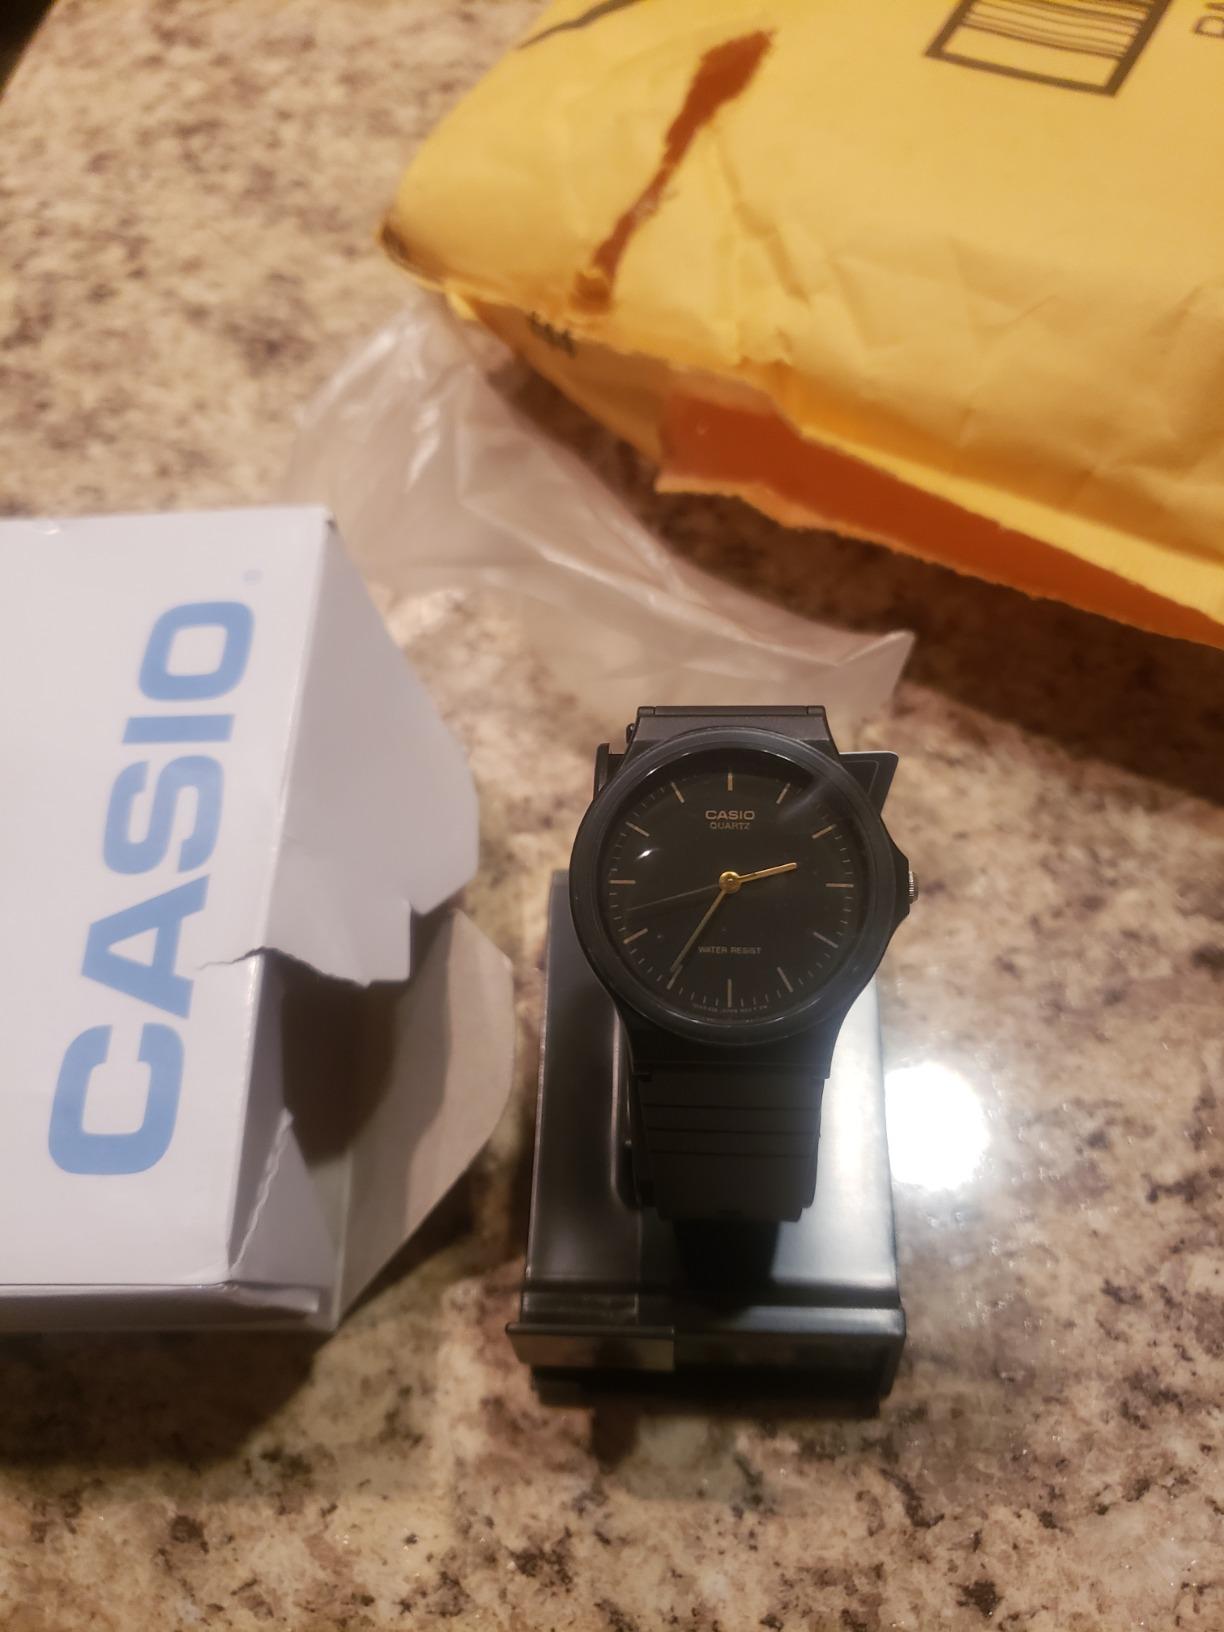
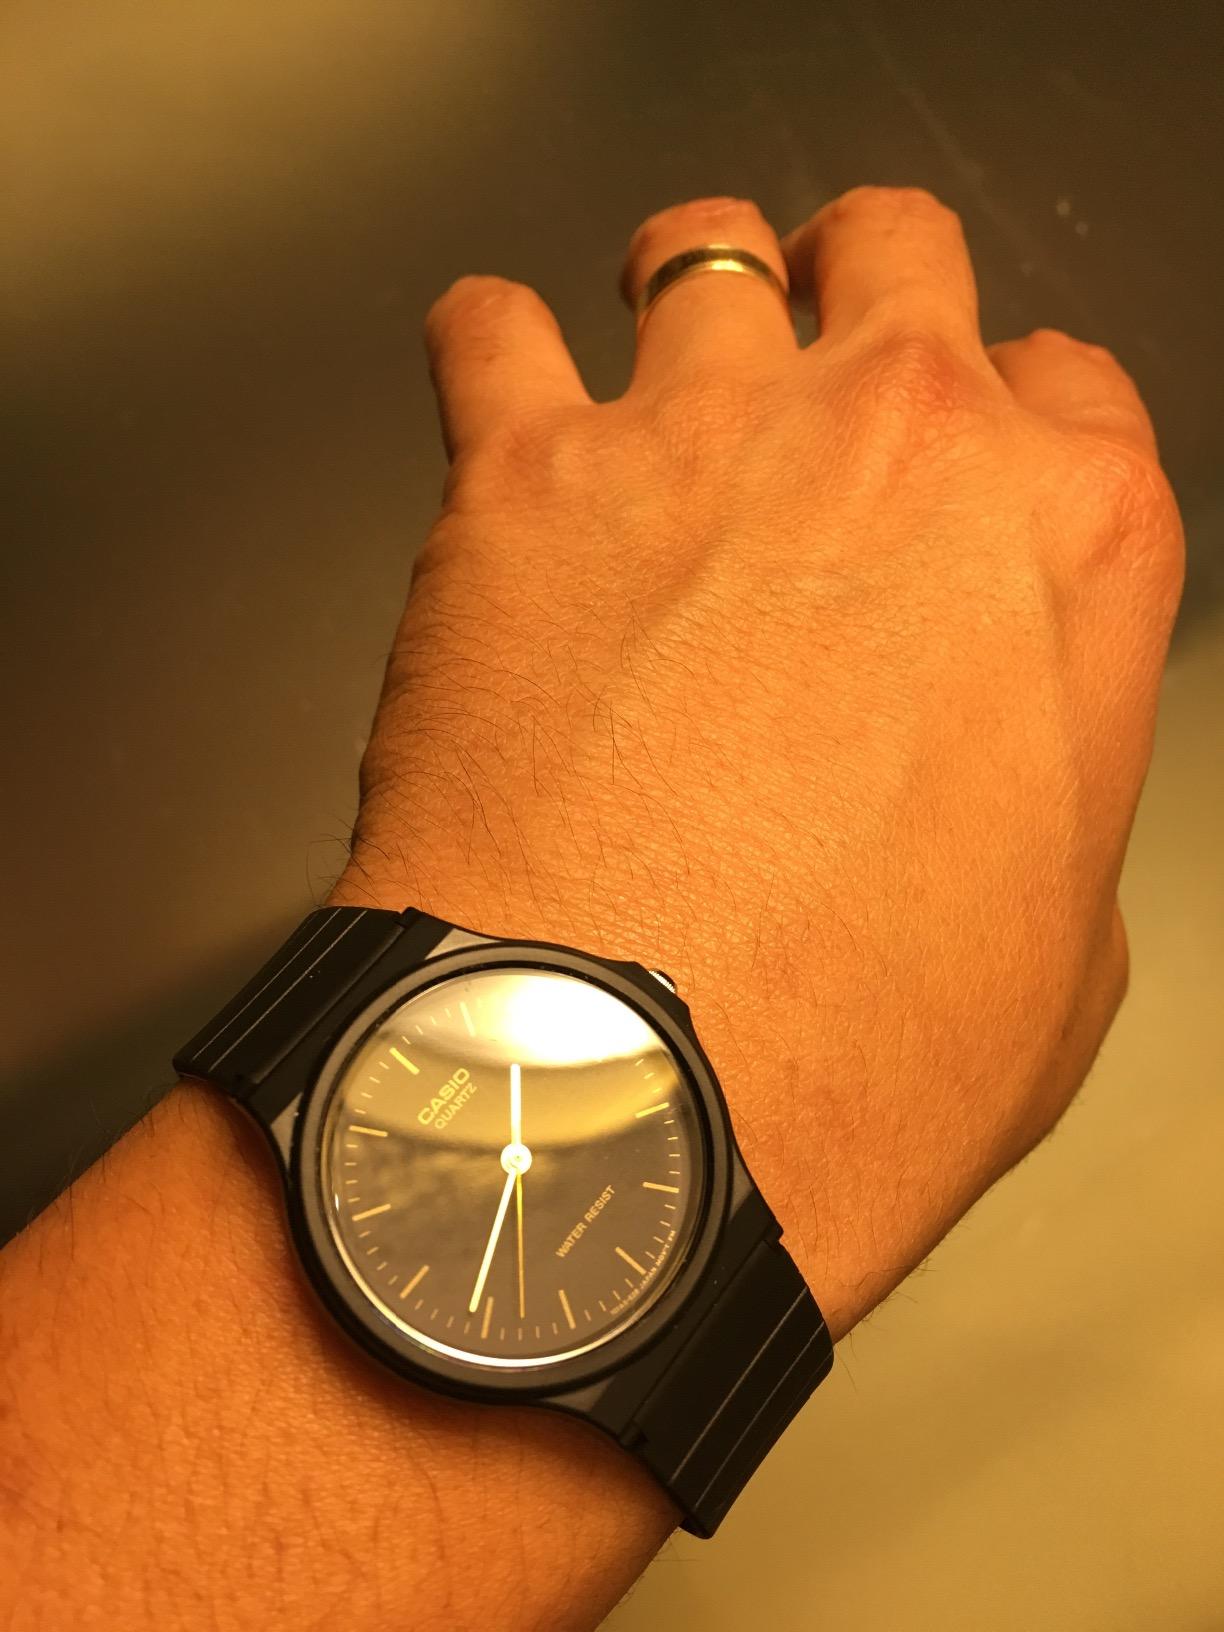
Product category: accessories_watch
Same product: yes